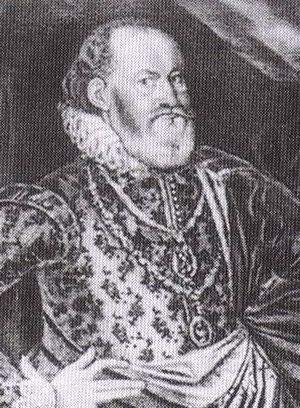
Jean-Georges Iᵉʳ est prince d'Anhalt de 1586 à 1603, puis prince d'Anhalt-Dessau jusqu'à sa mort.